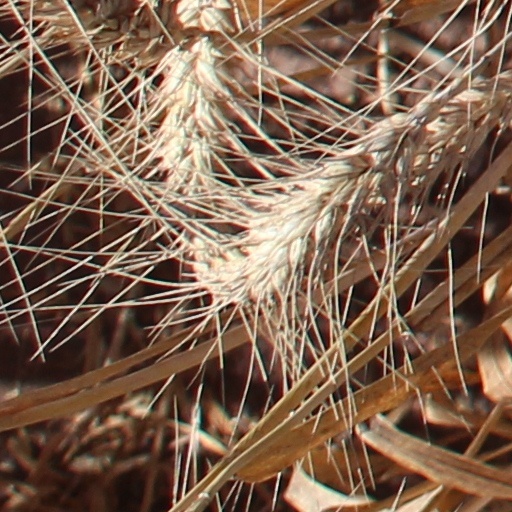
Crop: wheat